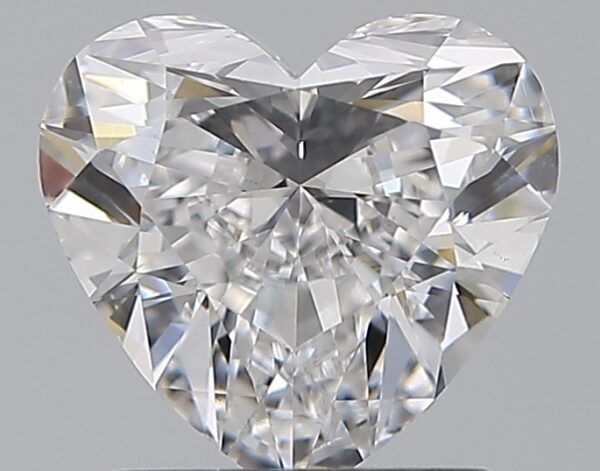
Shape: heart
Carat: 1.2
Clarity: VS1
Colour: D
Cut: VG
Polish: EX
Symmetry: EX
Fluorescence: M
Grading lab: GIA
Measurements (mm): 6.82 x 7.35 x 3.92